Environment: real
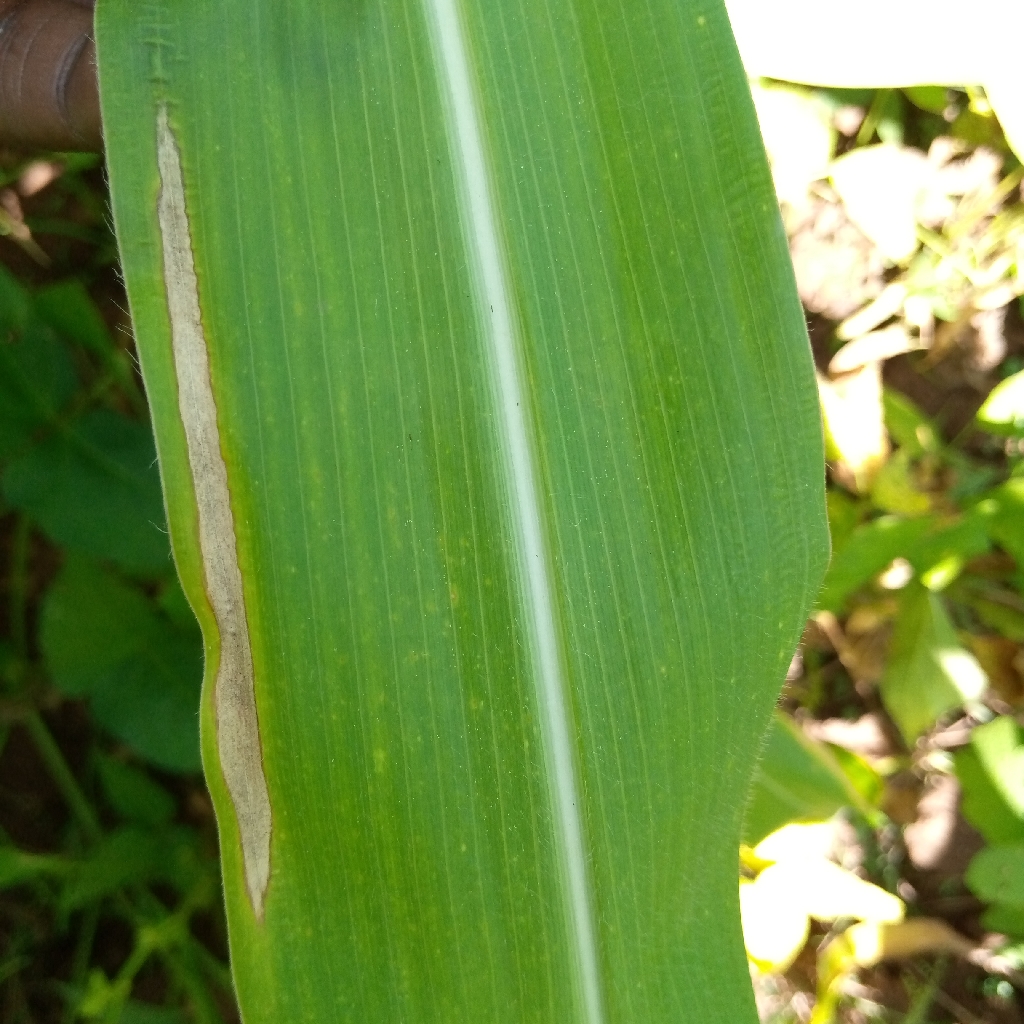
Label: northern_corn_leaf_blight